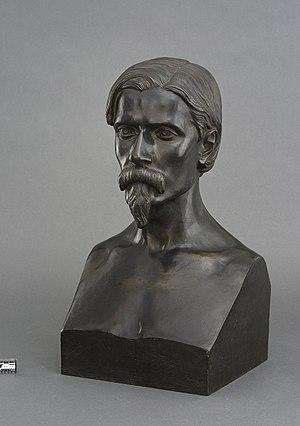
Joseph Hugues Fabisch, Ludovic Penin, médailleur, vers 1868
Joseph-Hugues Fabisch, né le 19 mars 1812 à Aix-en-Provence et mort le 7 septembre 1886 à Lyon, est un sculpteur français.
Le médaillier du musée des Beaux-Arts de Lyon est la collection de pièces, médailles, sceaux et autres pièces de numismatique conservés au musée des Beaux-Arts de Lyon. Constitué à partir du XVIIIᵉ siècle par la ville de Lyon, il a été transféré au musée de la ville en 1810 et continuellement enrichi par la suite par des achats, des dépôts de trésors et des legs. Il s'agit du second médaillier français après celui du Cabinet des médailles de la Bibliothèque nationale de France. Il dispose d'une collection retraçant l'ensemble de l'histoire du monnayage et des arts assimilés.
Ludovic Penin, né à Lyon le 8 janvier 1830 et mort le 16 mars 1868, est un médailleur français.